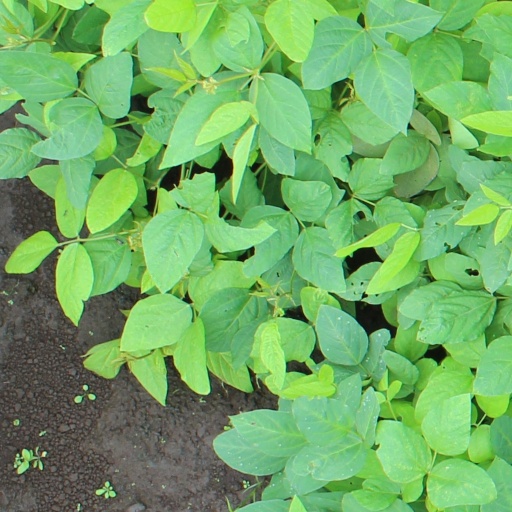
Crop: soybean